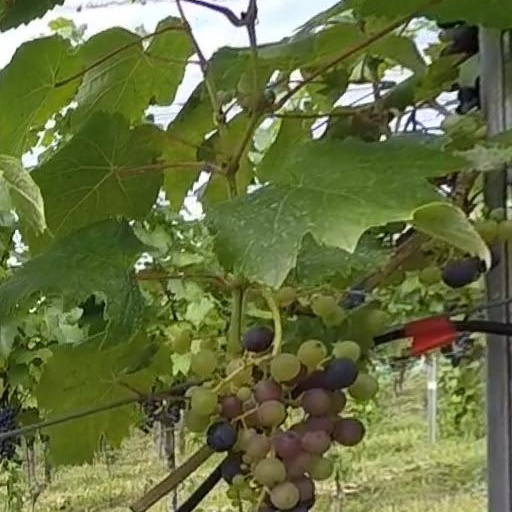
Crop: grape